John Sloan

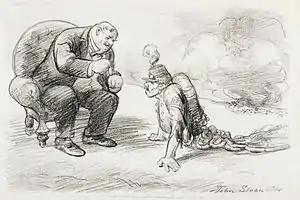
"After the War a Medal and Maybe a Job", anti-World War I political cartoon, 1914 (digitally restored)

Sloan's training consisted of his study and reproduction of works by painters such as Rembrandt, a few classes at various institutions, mentorship by Robert Henri, and his work experience as an etcher and draughtsman. The high school that Sloan attended had a good art department, but it is not known whether he gained any training there. Sloan worked several jobs in draughtsmanship, etching, and commercial artwork before he attended the Pennsylvania Academy of the Fine Arts, where he studied briefly under Thomas Anshutz. The experience Sloan gathered from his various press jobs provided him with a certain amount of knowledge and allowed room for him to explore and expand in his free time. Henri's mentorship was significant in Sloan's training because he encouraged him to paint more, and introduced him to the work of various artists, whose techniques, composition, and style Sloan studied. He sought additional guidance from Ruskin's "The Elements of Drawing" and John Collier's "A Manual of Oil Painting". Sloan believed his study and mentorship at the Pennsylvania Academy of the Fine Arts, as well as his early Philadelphia experiences, to be his "college education."